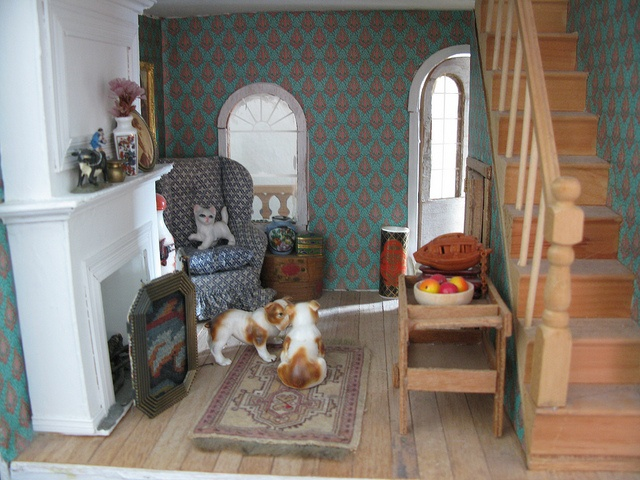
A dollhouse room has a cat in a chair and two brown and white dogs sitting on a rug and a wooden staircase.
A doll's house parlor with fireplace, staircase, furniture, and miniature dogs and cat.
A couple of dogs standing in the middle of a room.
Some small figurines of cats in a model room.
A couple dogs playing on a rug in a small living room between a fireplace and the stairs.